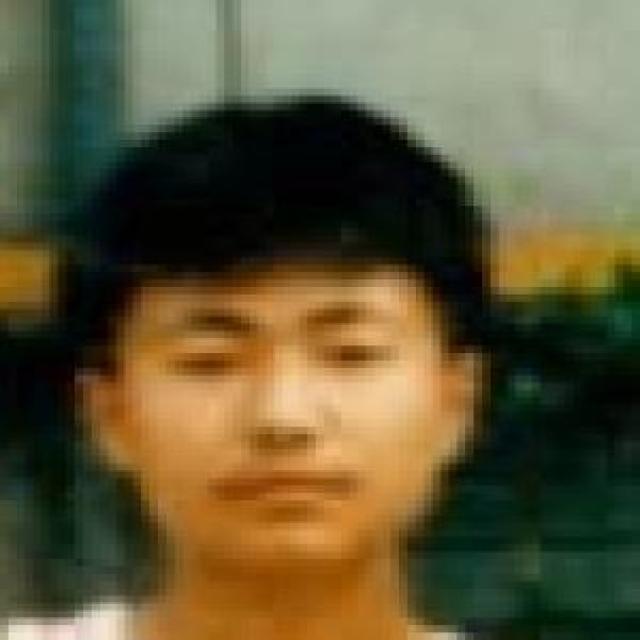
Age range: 13-20